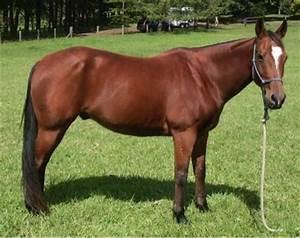
horse